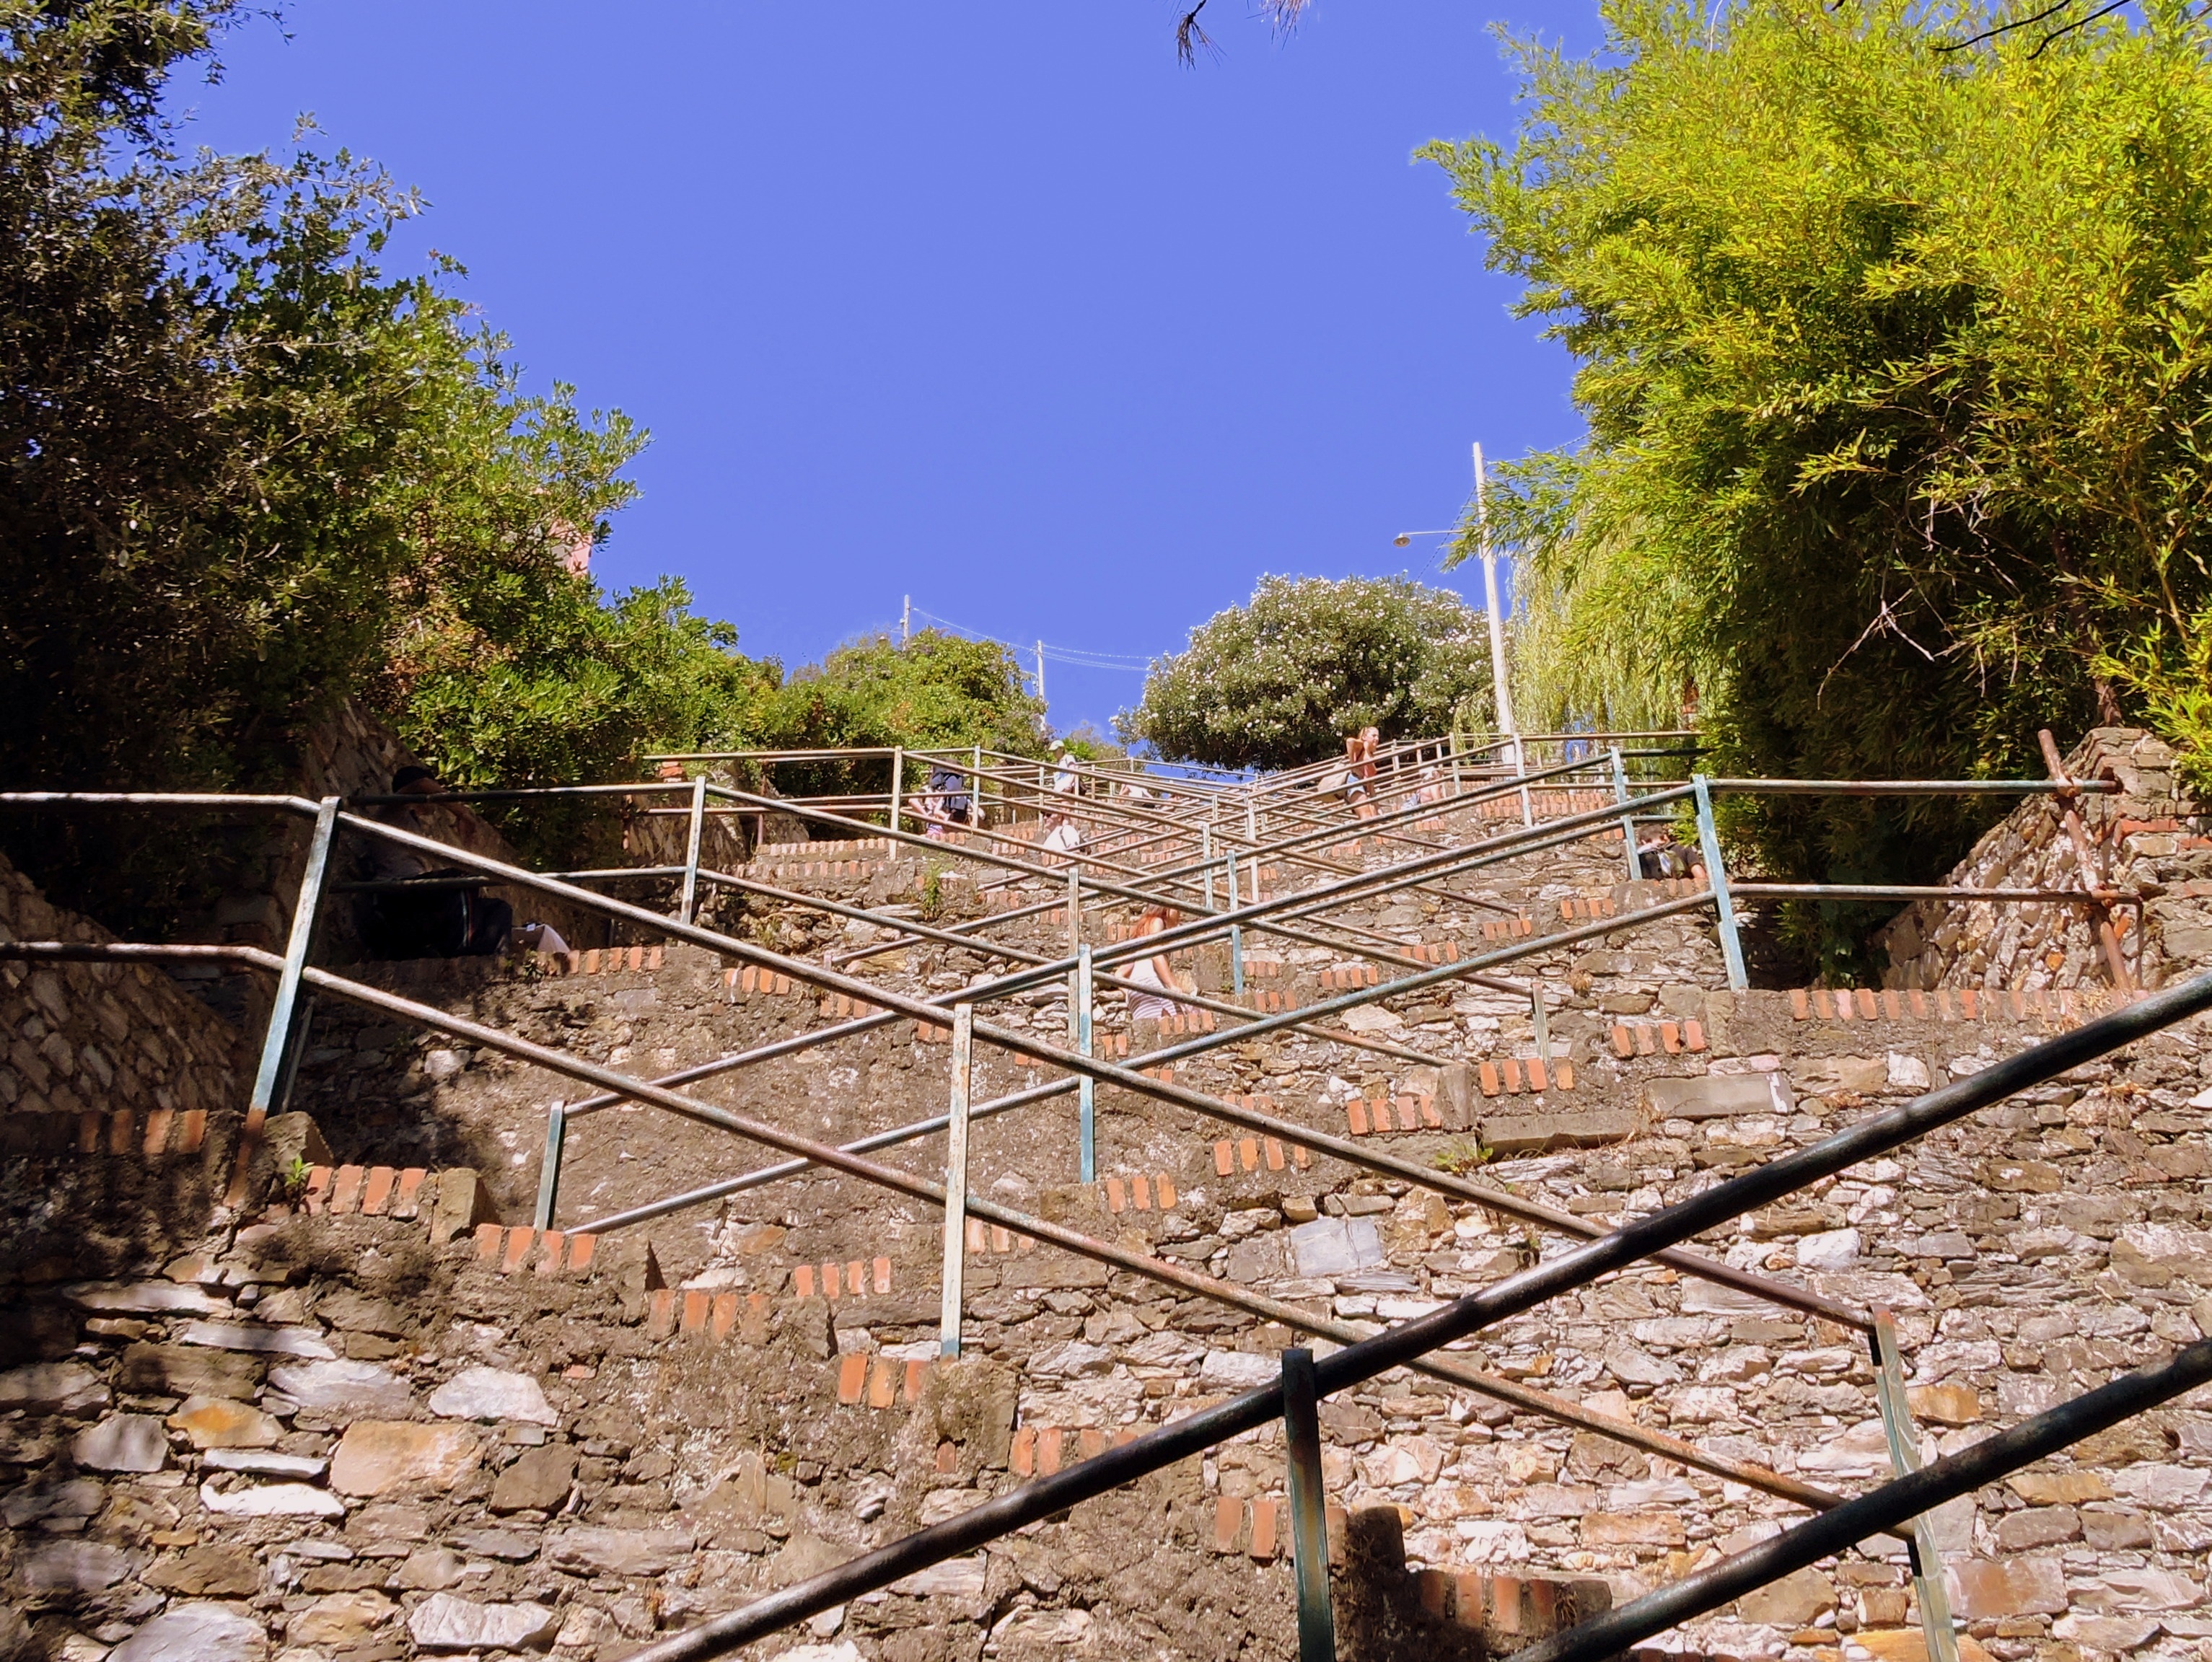
track, bridge, wall, staircase, transport, soil, garden, waterway, ascent, stairs, rural area, corniglia, parapet